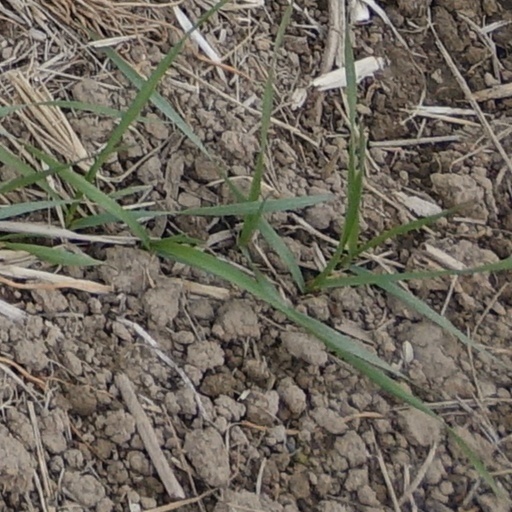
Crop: wheat